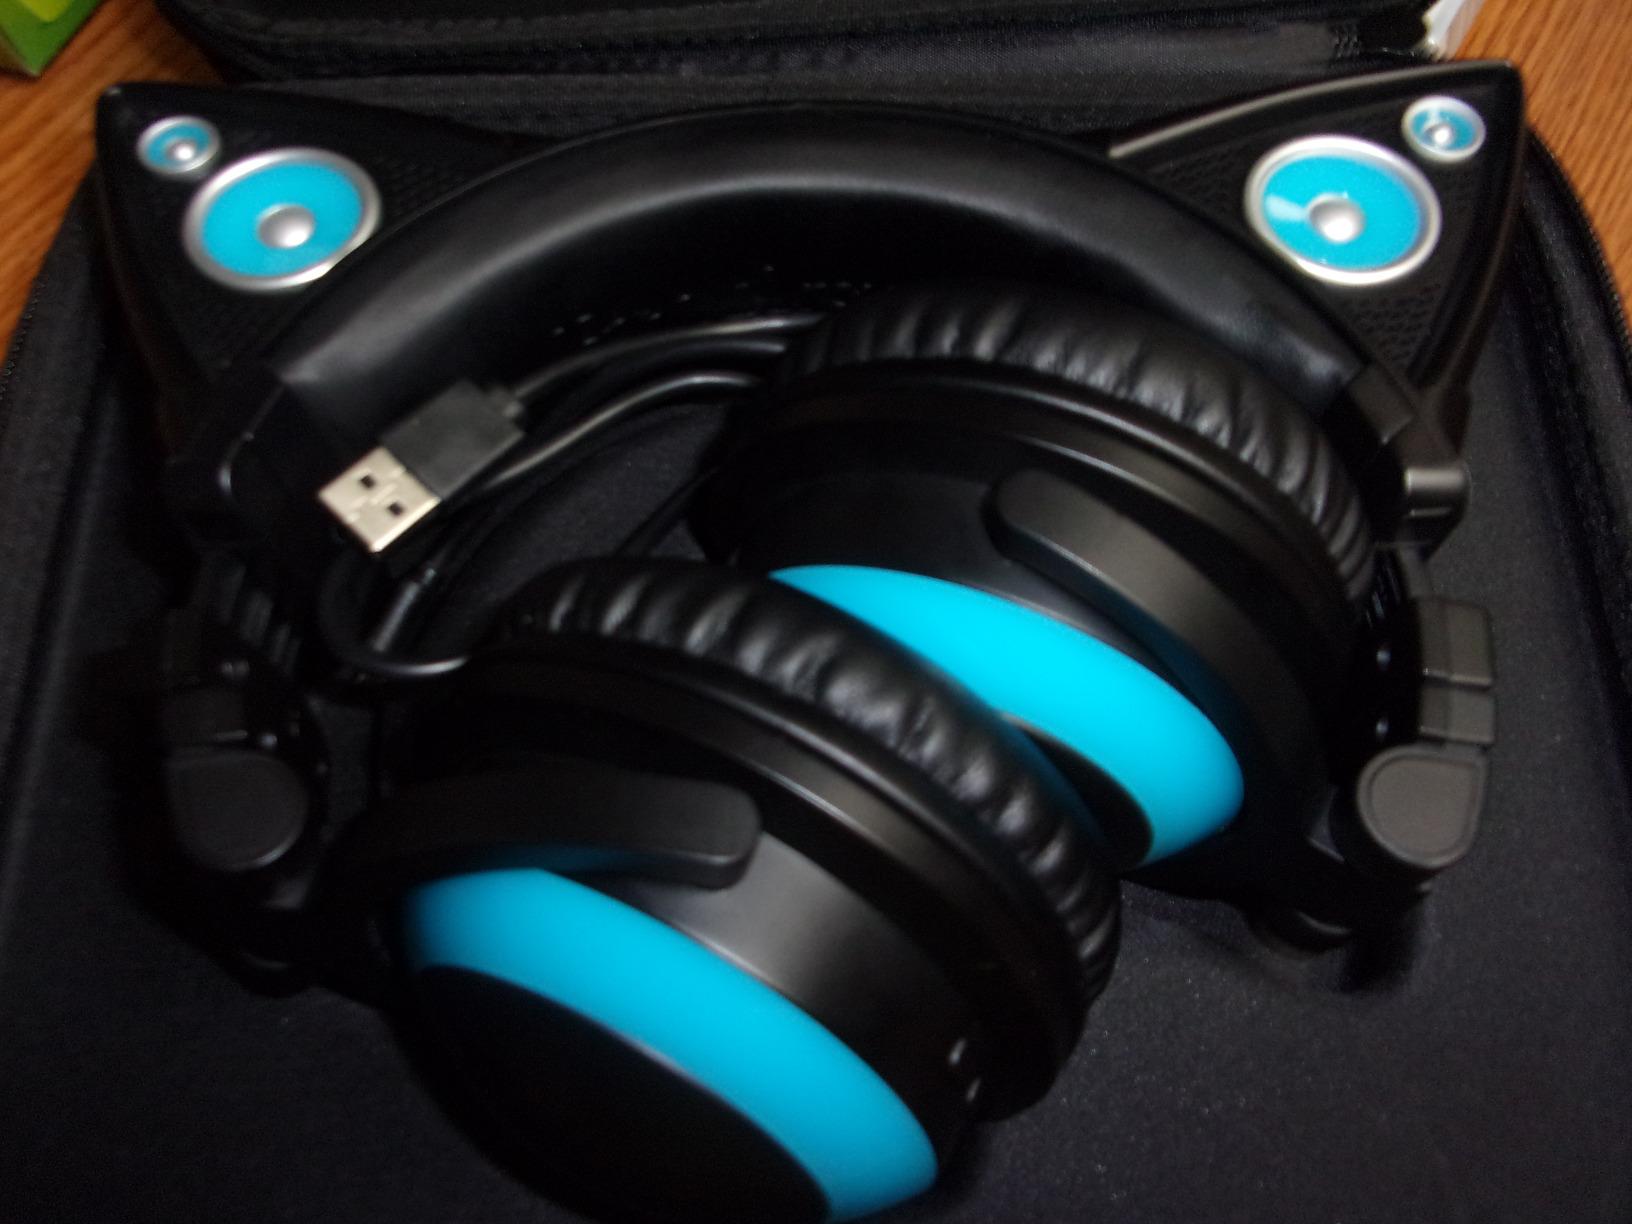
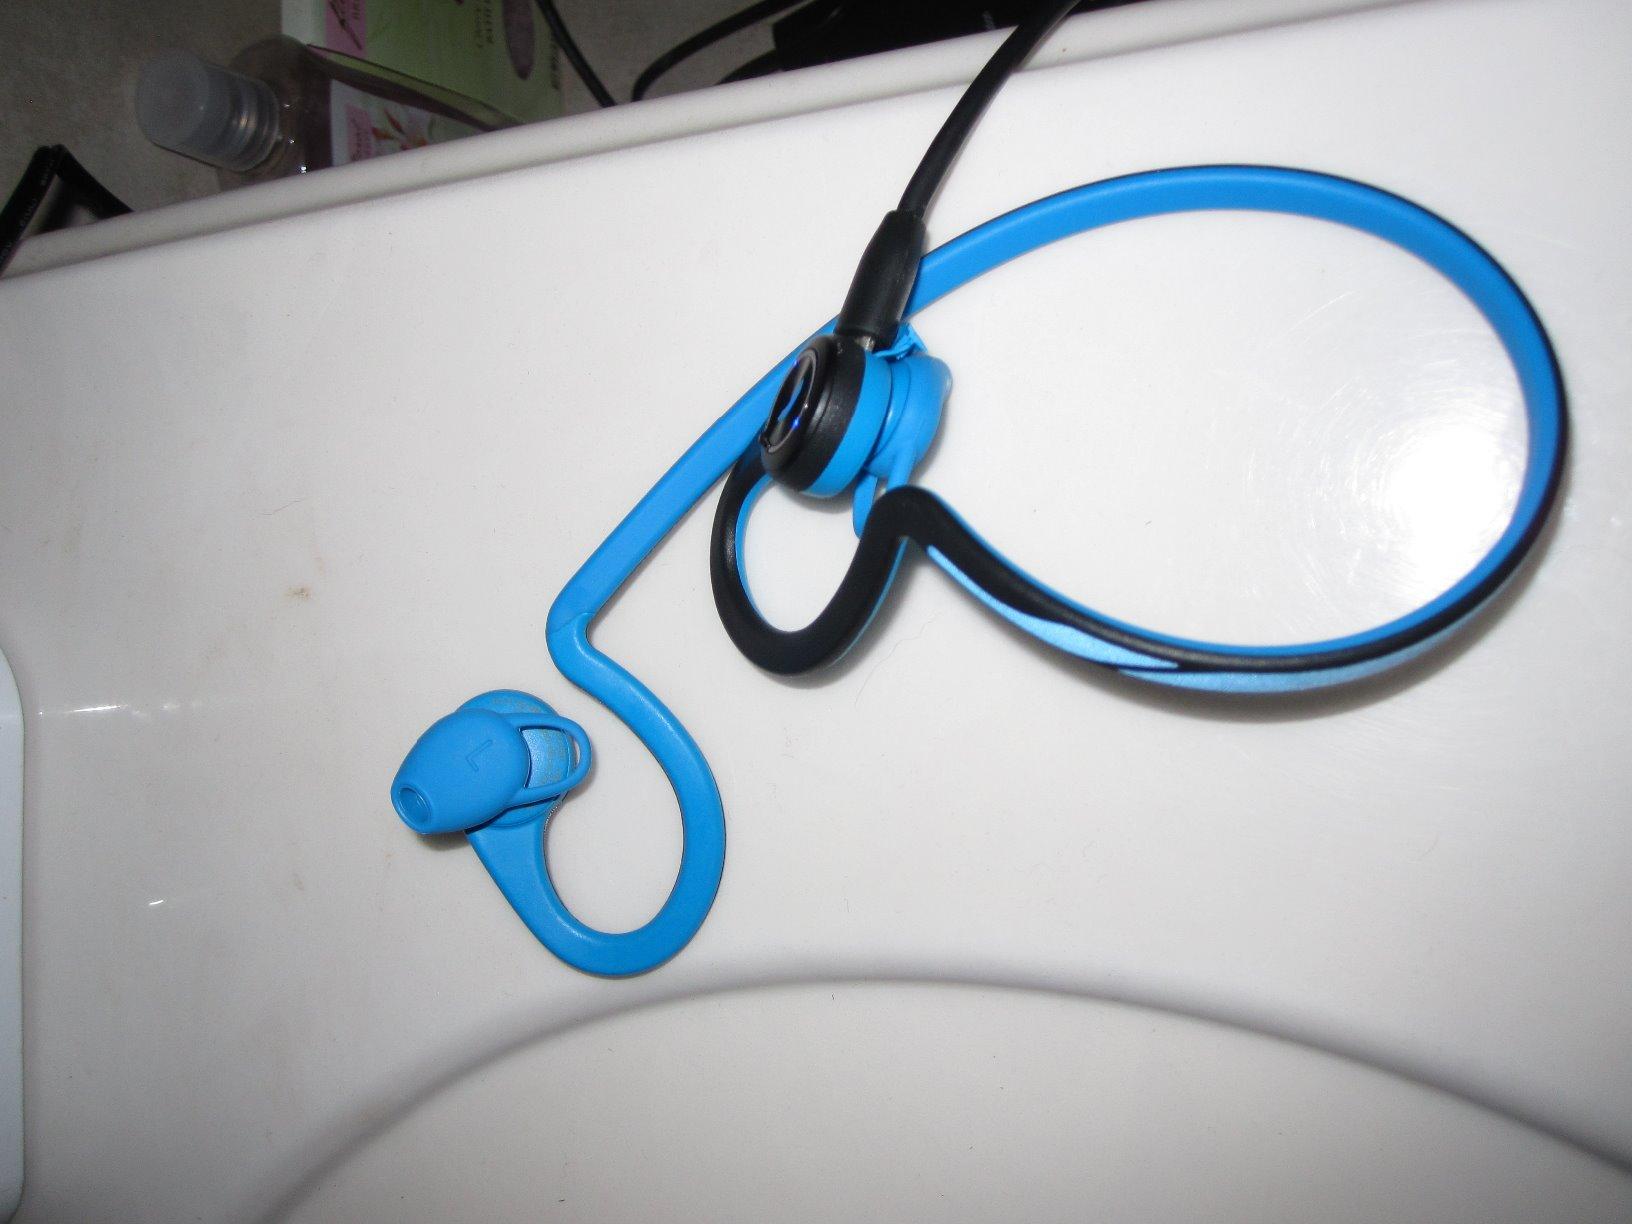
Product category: headphones
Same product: no